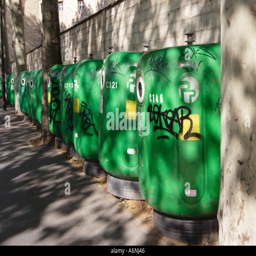
person recycle bins as far as the eye can see